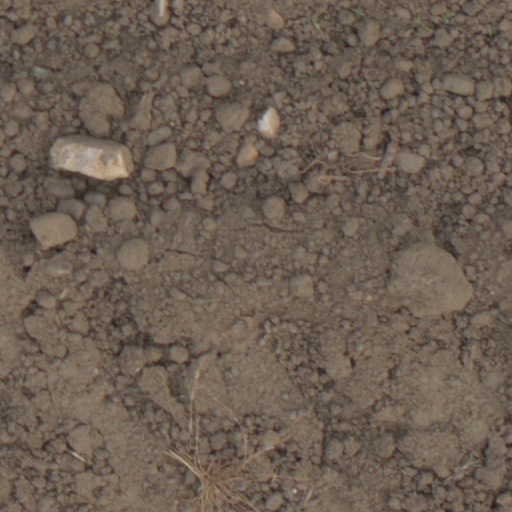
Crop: wheat